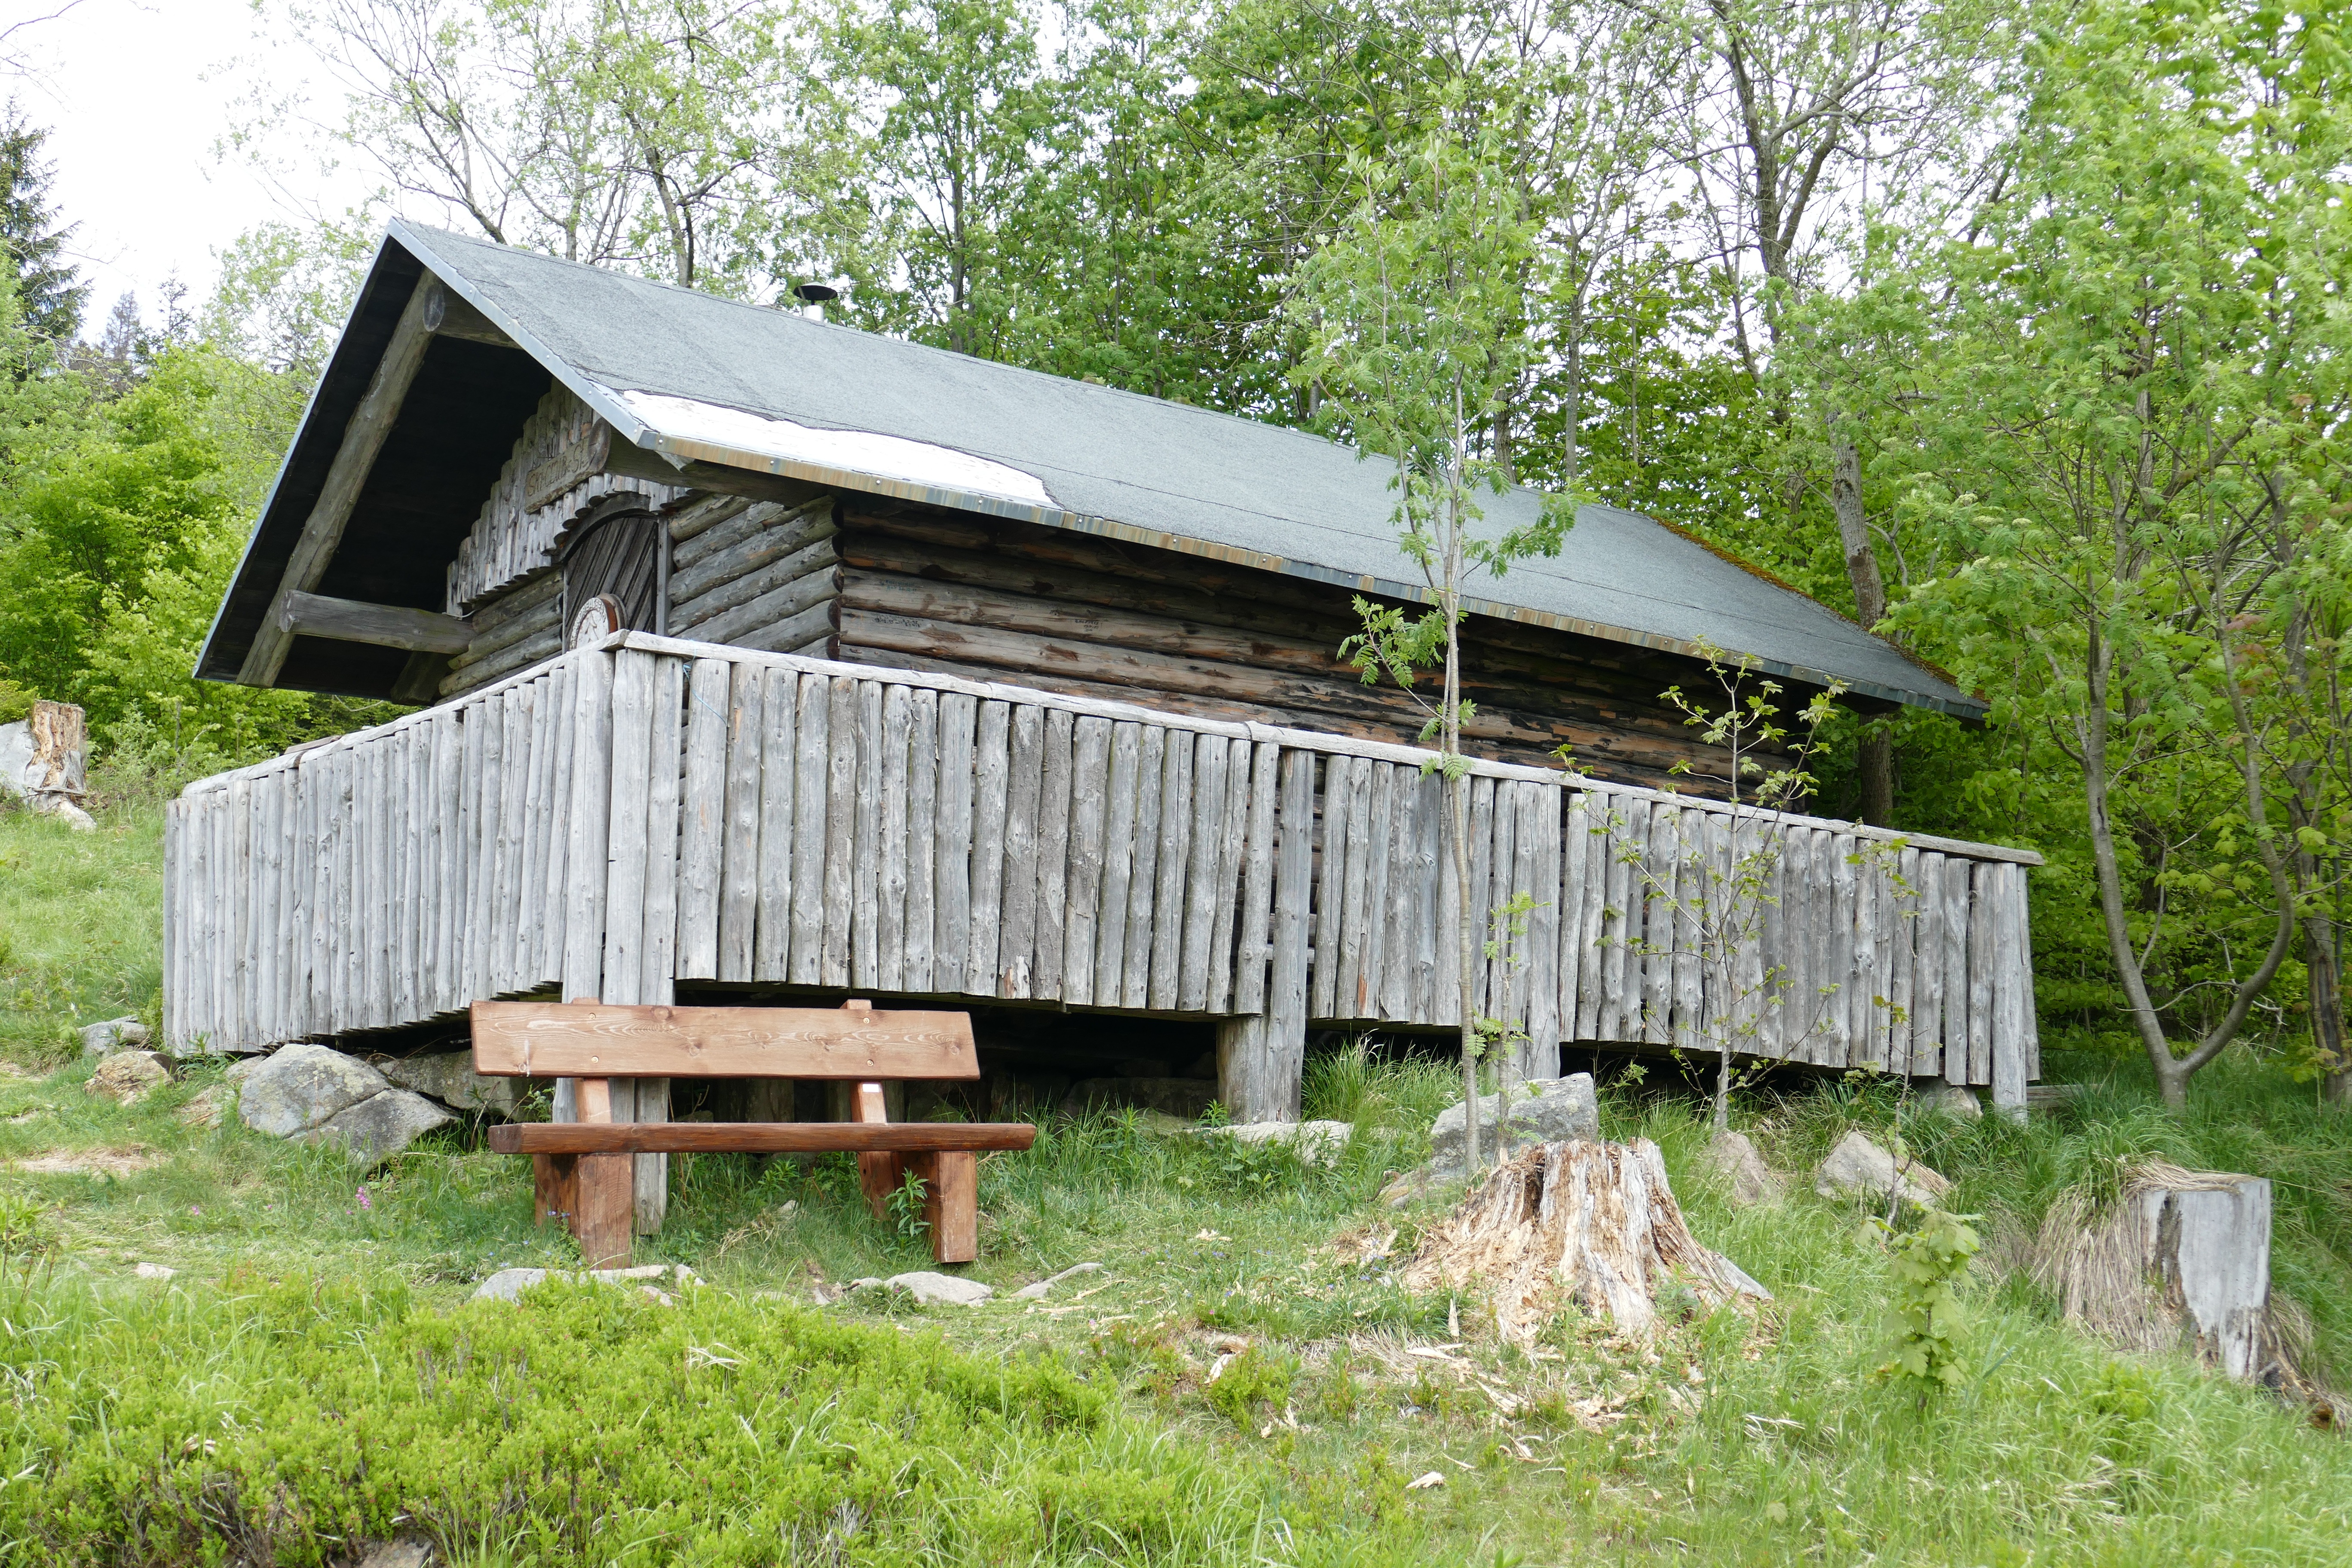
landscape, forest, wood, roof, old, barn, shed, vacation, hut, shack, rest, weathered, rural area, mountain hut, rehberger moat, santa andreasberg, outdoor structure